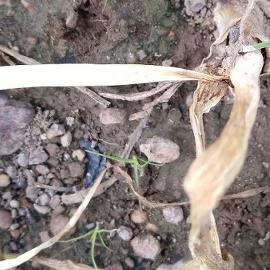
Crop: Onion
Condition: fusarium-d